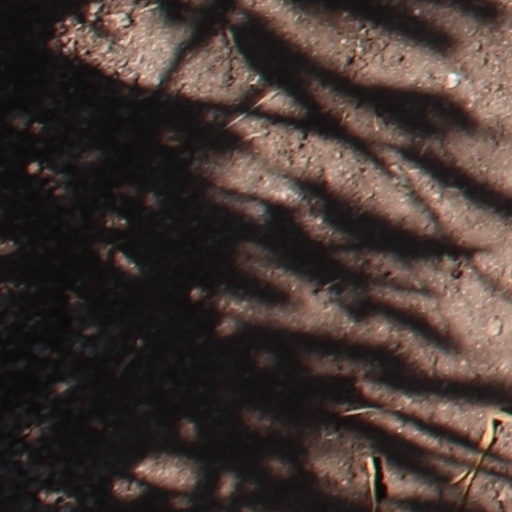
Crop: wheat